Pascal Wehrlein

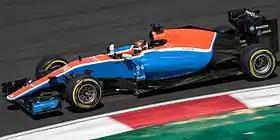
Wehrlein driving for Manor at the 2016 Malaysian Grand Prix

On 10 February 2016, it was announced that Wehrlein would make his F1 debut with Manor Racing. It is understood that Manor would receive access to Mercedes's wind tunnel in exchange for hiring Wehrlein. He picked number 94, in reference to his birth year. Wehrlein scored his and Manor's only point of the season at the with a tenth-place finish.